Disphyma australe

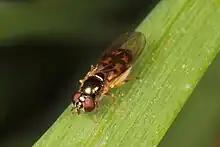
"Melanostoma fasciatum", a pollinator of "Disphyma australe"

Though there are few studies on the herbivores of "Disphyma australe", some species that feed on the plant are known. Among them is the hoverfly "Melanostoma fasciatum", which pollinates "Disphyma australe". "Aethina concolor", however, is an adventive, herbivorous beetle that eats the flowers. Another beetle that feeds on "Disphyma australe" is "Holoparamecus" spp. The leaves can be infested with sucking bugs such as the scale insects "Poliaspis media", which might cause galls on the underside of leaves, and the introduced "Pulvinaria mesembryanthemi", a bug specialised to host plants of the "Mesembryanthemum" family. Additionally, larvae of the plantain moth ("Xanthorhoe rosearia") and the springtail species "Hypogastrura rossi" can be found on the plant.